Lance Martin

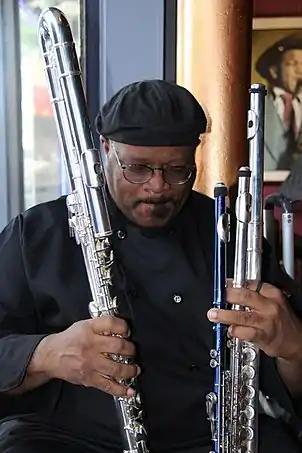

Lance Martin (December 29, 1959 - May 15, 2020) was an American jazz flute player and music instructor at Wellesley College.